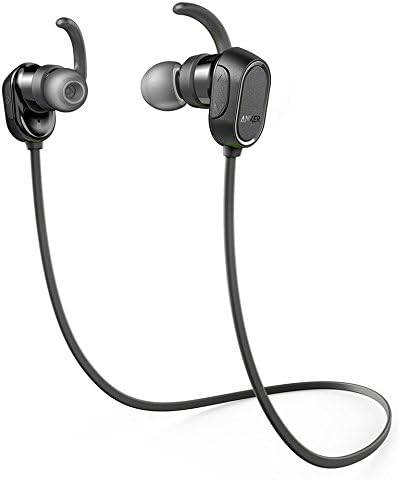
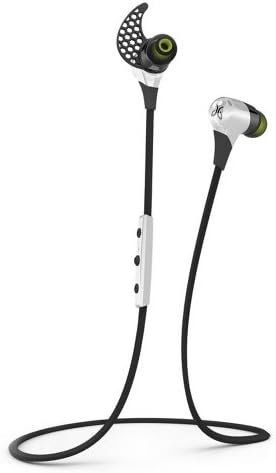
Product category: headphones
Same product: no